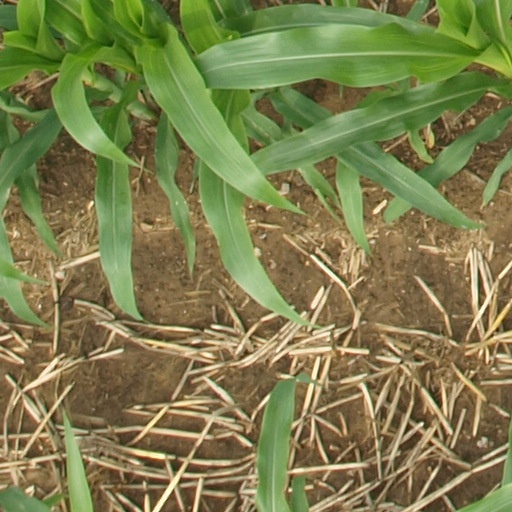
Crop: maize; corn